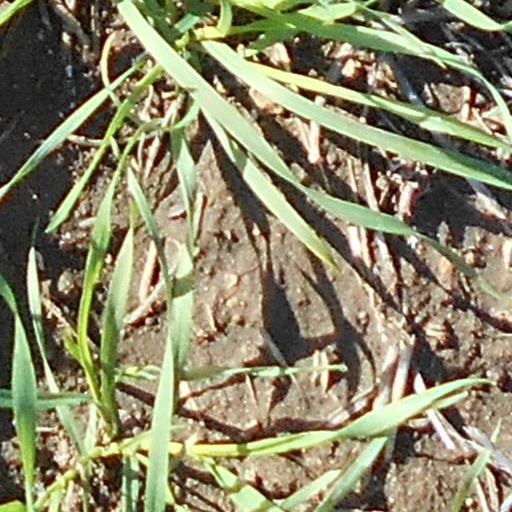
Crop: wheat